Varig

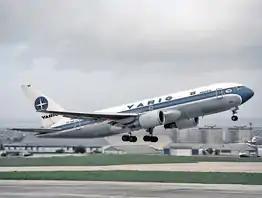
A Boeing 767-200ER departing Lisbon Portela Airport in 1995.

In an attempt to solve its increasing problems, Carlos Willy Engels became president in 1995, and in 1996 he was succeeded by Fernando Abs da Cruz Souza Pinto, who would be the last president of the consolidation phase in the history of the company. He developed an ambitious project to bring financial and operational health back to the company. The two most visible milestones of this project were the new corporate image launched on 15 October 1996 - the first change since 1955 - and the membership of Varig in Star Alliance as of 22 October 1997. Varig was its sixth member airline, and the first to join after it was launched only five months earlier.